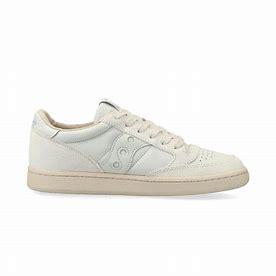
Brand: Saucony
Model: Jazz Court